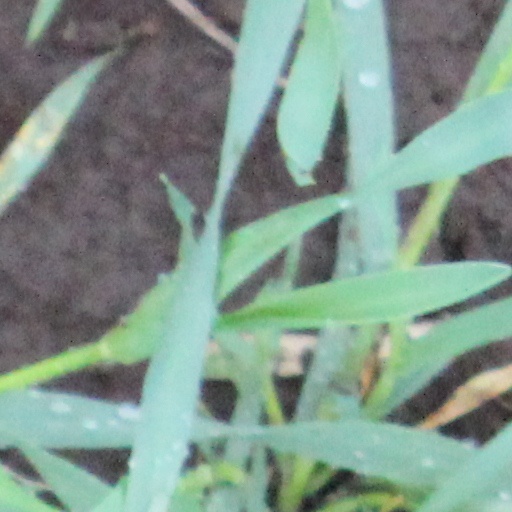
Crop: wheat